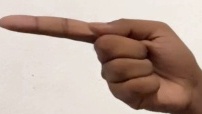
ASL sign: G